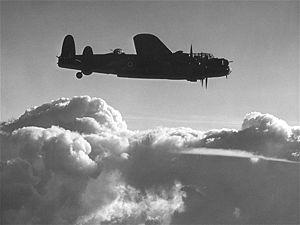
L'Avro 683 Lancaster est un bombardier quadrimoteur de la Seconde Guerre mondiale, initialement produit par la société Avro pour l'armée de l'air britannique. Entré en service en 1942, il est construit à plus de 7 000 exemplaires et est, avec le Handley Page Halifax, le principal bombardier de la Royal Air Force durant cette période. Il se rend célèbre pour ses bombardements de nuit. Il est une des armes principales des bombardements alliés en France et plusieurs centaines de ces appareils ont participé au massif bombardement de Dresde en février 1945. Il n'en reste, en 2015, que deux encore en état de vol.
La Force maritime de l'aéronautique navale est l'actuelle appellation de l'aéronautique navale française. Elle forme une des quatre grandes composantes de la marine française. Elle est issue de la fusion entre les forces de l'aviation embarquée et de l'aviation de patrouille maritime le 19 juin 1998. Son actuelle organisation précisée par l'instruction Nᵒ 24/DEF/EMM/ROJ relative à l'organisation de la force maritime de l'aéronautique navale du 3 novembre 2011 a été publiée au Bulletin officiel des armées le 10 novembre 2011.
Bruz est une commune française de la région Bretagne, située dans le département d’Ille-et-Vilaine.